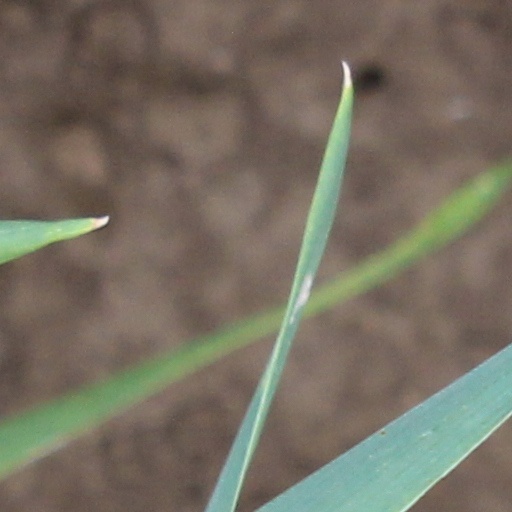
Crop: wheat